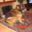
Label: dog